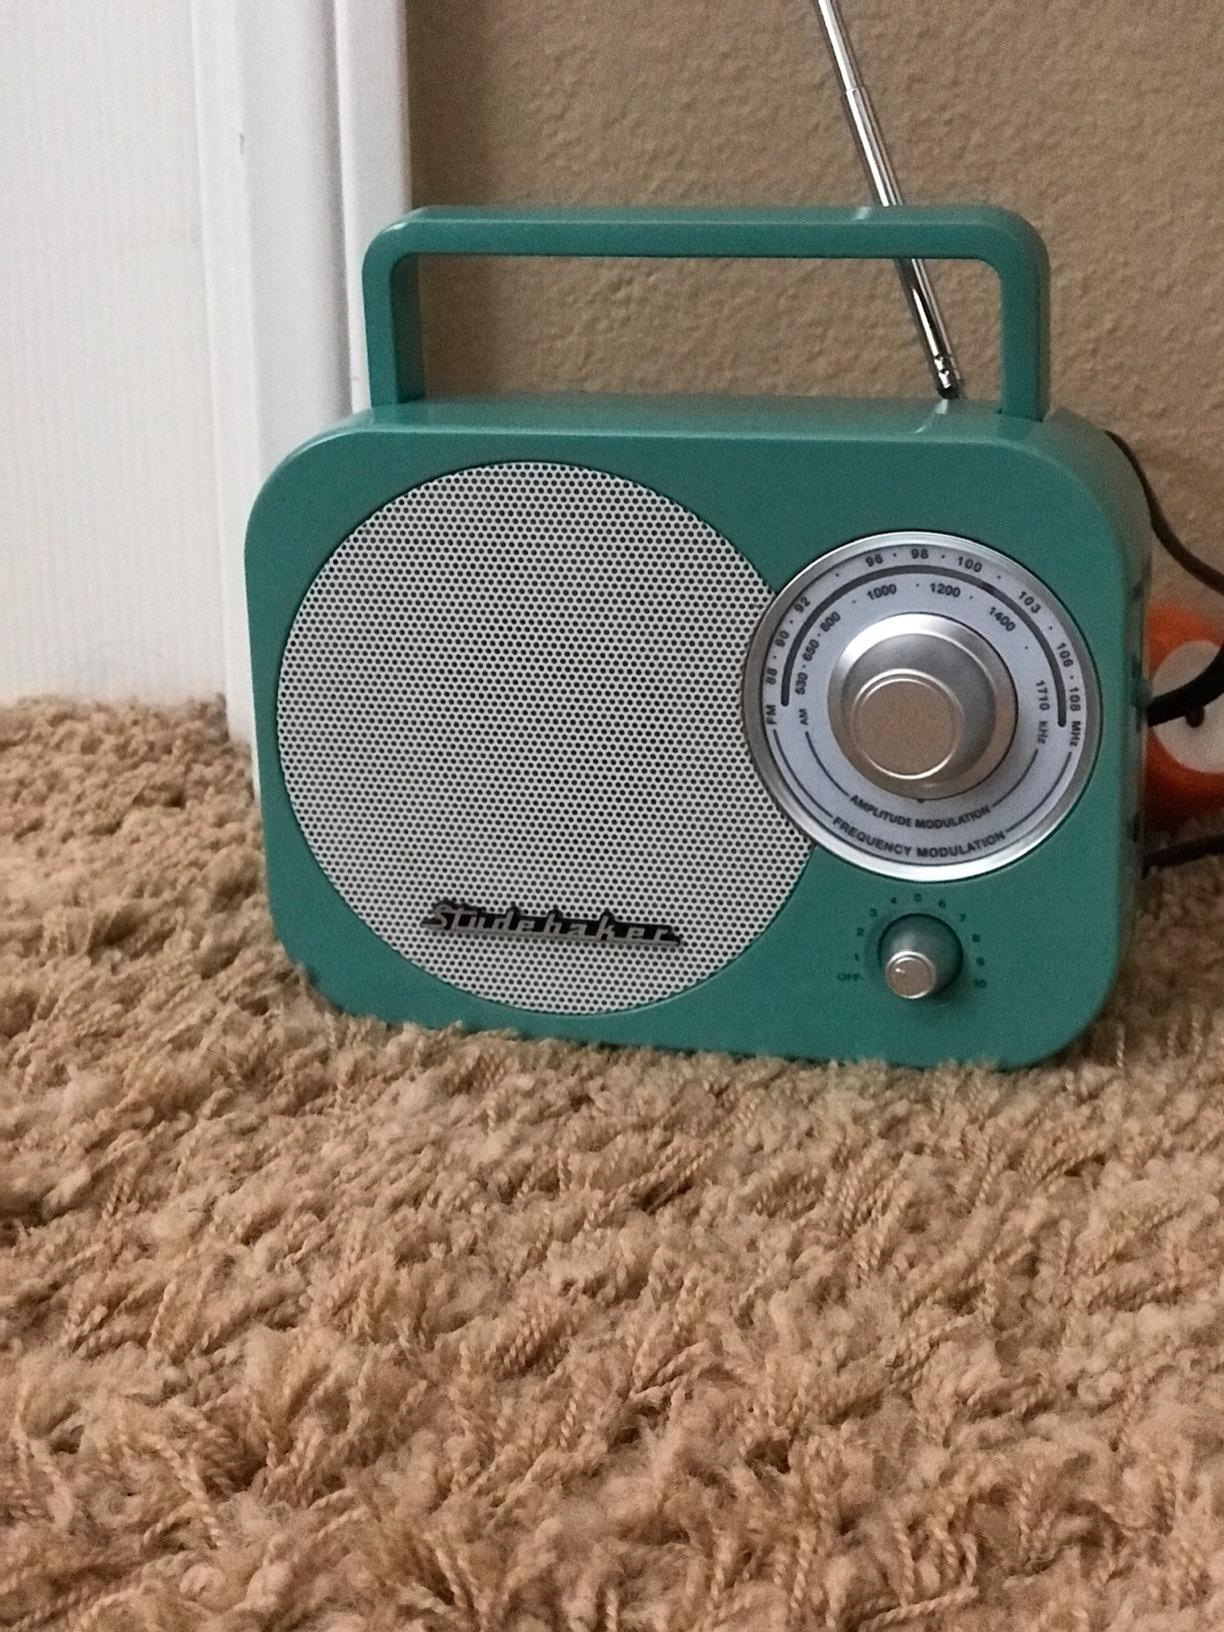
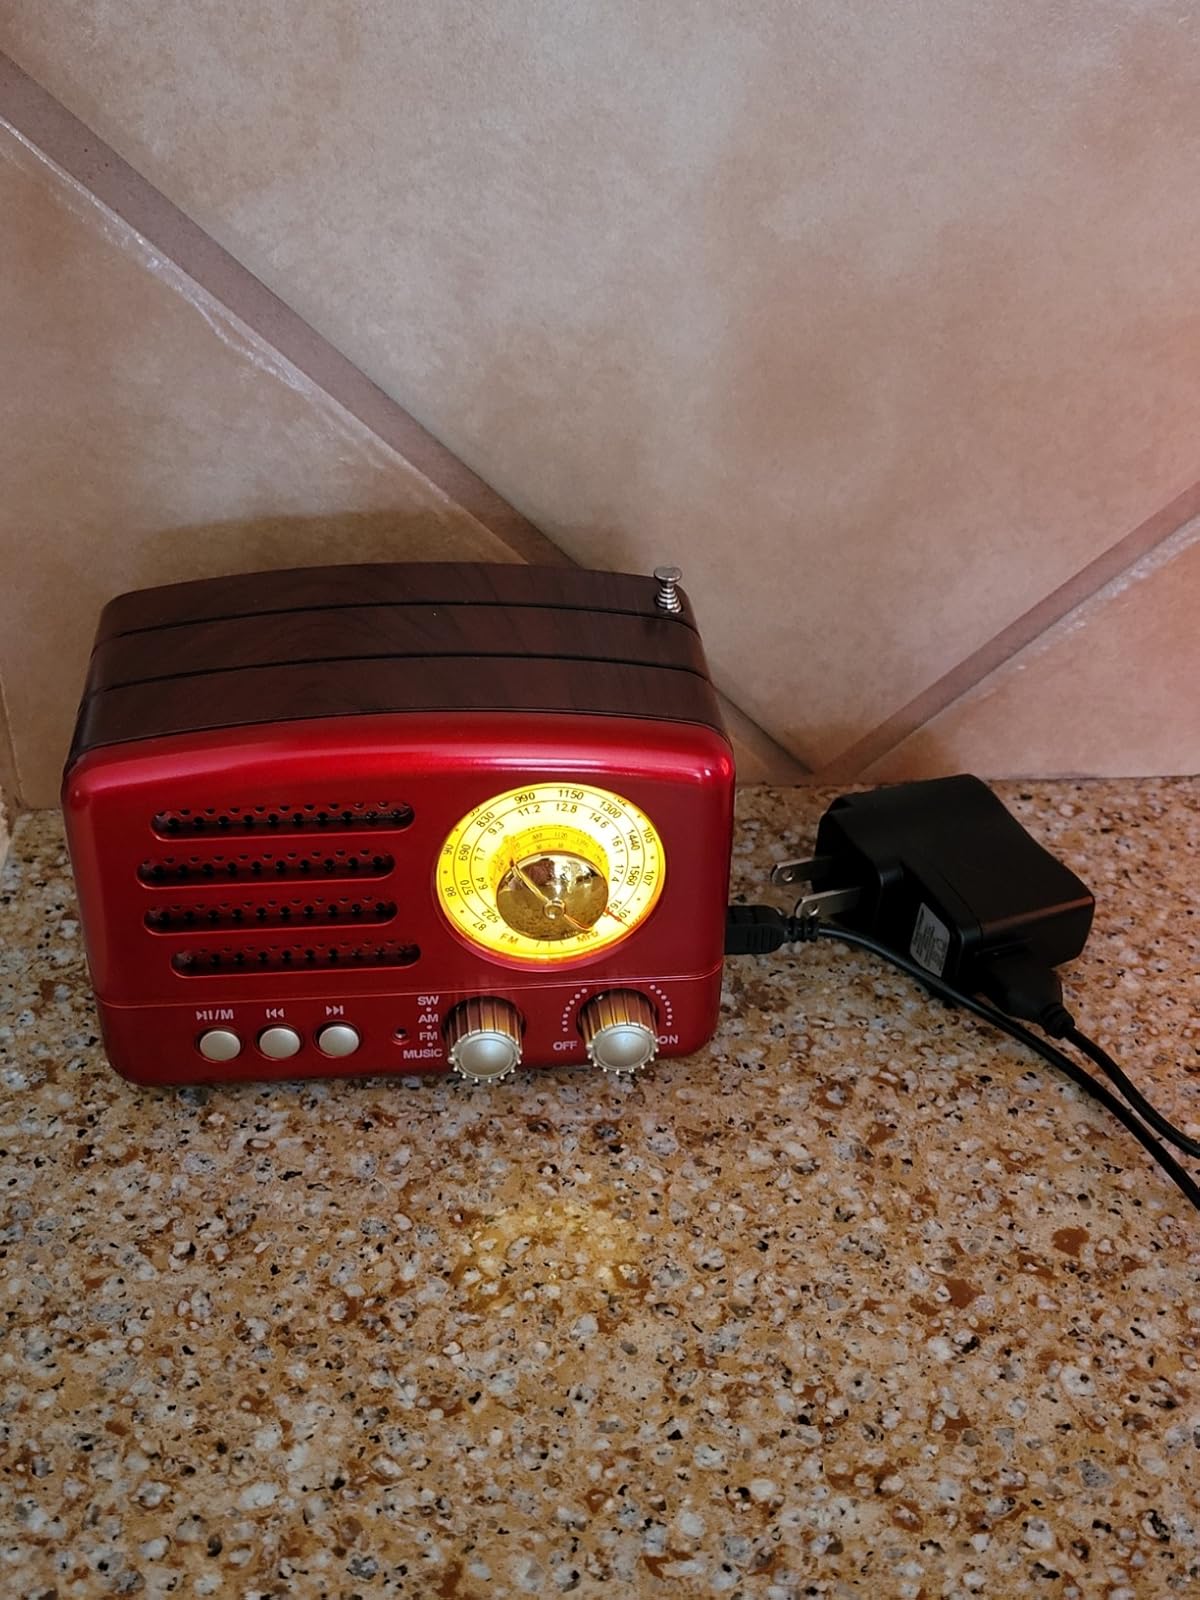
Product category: radio
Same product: no